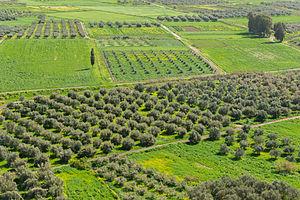
Cultures dans la plaine de la Messara, vu de Phaïstos, Crète, Grèce